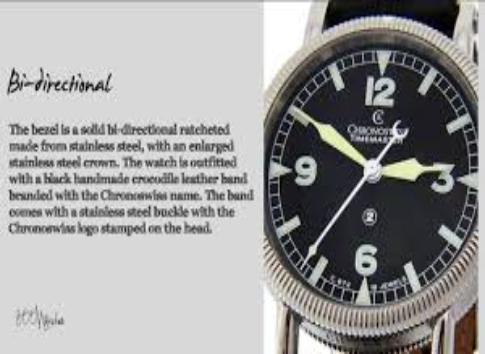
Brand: Chronoswiss-2
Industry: Electronic